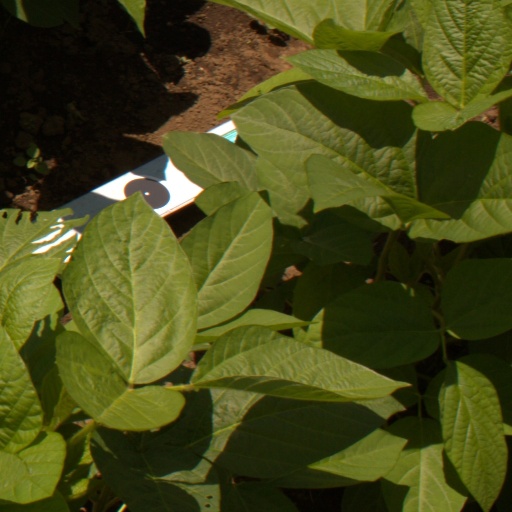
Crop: soybean